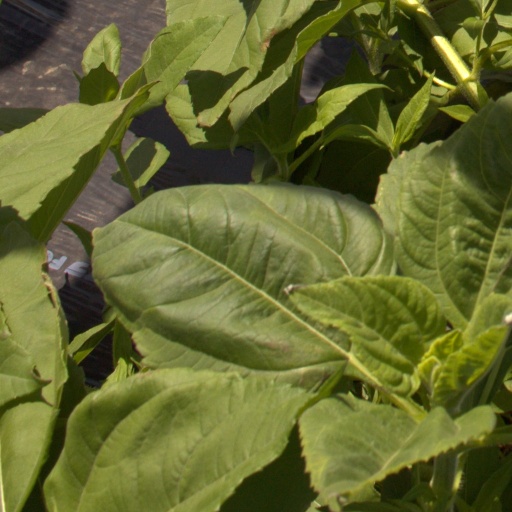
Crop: Jerusalem artichoke